Ljupčo Kocarev

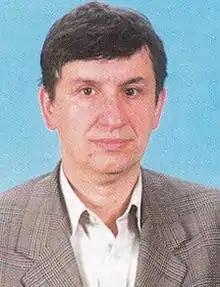
Ljupčo Kocarev

Ljupčo Kocarev (Macedonian: Љупчо Коцарев, ; born in Skopje, SFR Yugoslavia, now North Macedonia on 25 February 1955) is a Macedonian scientist, academic and professor of physics and electrical engineering and the President of the national Macedonian Academy of Sciences and Arts.